Bad (cuneiform)

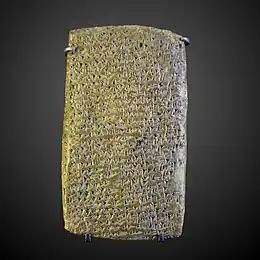
Amarna letter EA 362-("Reverse", lines 31–65), Rib-Haddi to Pharaoh, titled ""A Commissioner Murdered"".

The vassal city-state letters to the Pharaoh often reference the King (Pharaoh), as: ""King, Lord-mine"", where king is represented by LUGAL (king Sumerogram), for Akkadian language "šarru"-(sometimes LUGAL-ri, represented as "ŠÁR-ri", for king, ŠÁR=LUGAL). For the reverse of EA 362, Rib-Hadda to Pharaoh (plus lines 66–69 on clay tablet side), cuneiform sign "be" is used for ""lord"", Akkadian "bēlu". In EA 362, "be" is only used for the spelling of "lord".